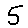
Label: 5